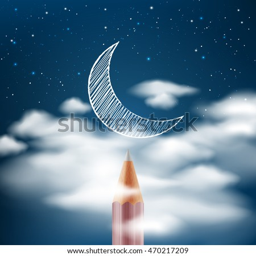
drawing the moon on night sky with pencil